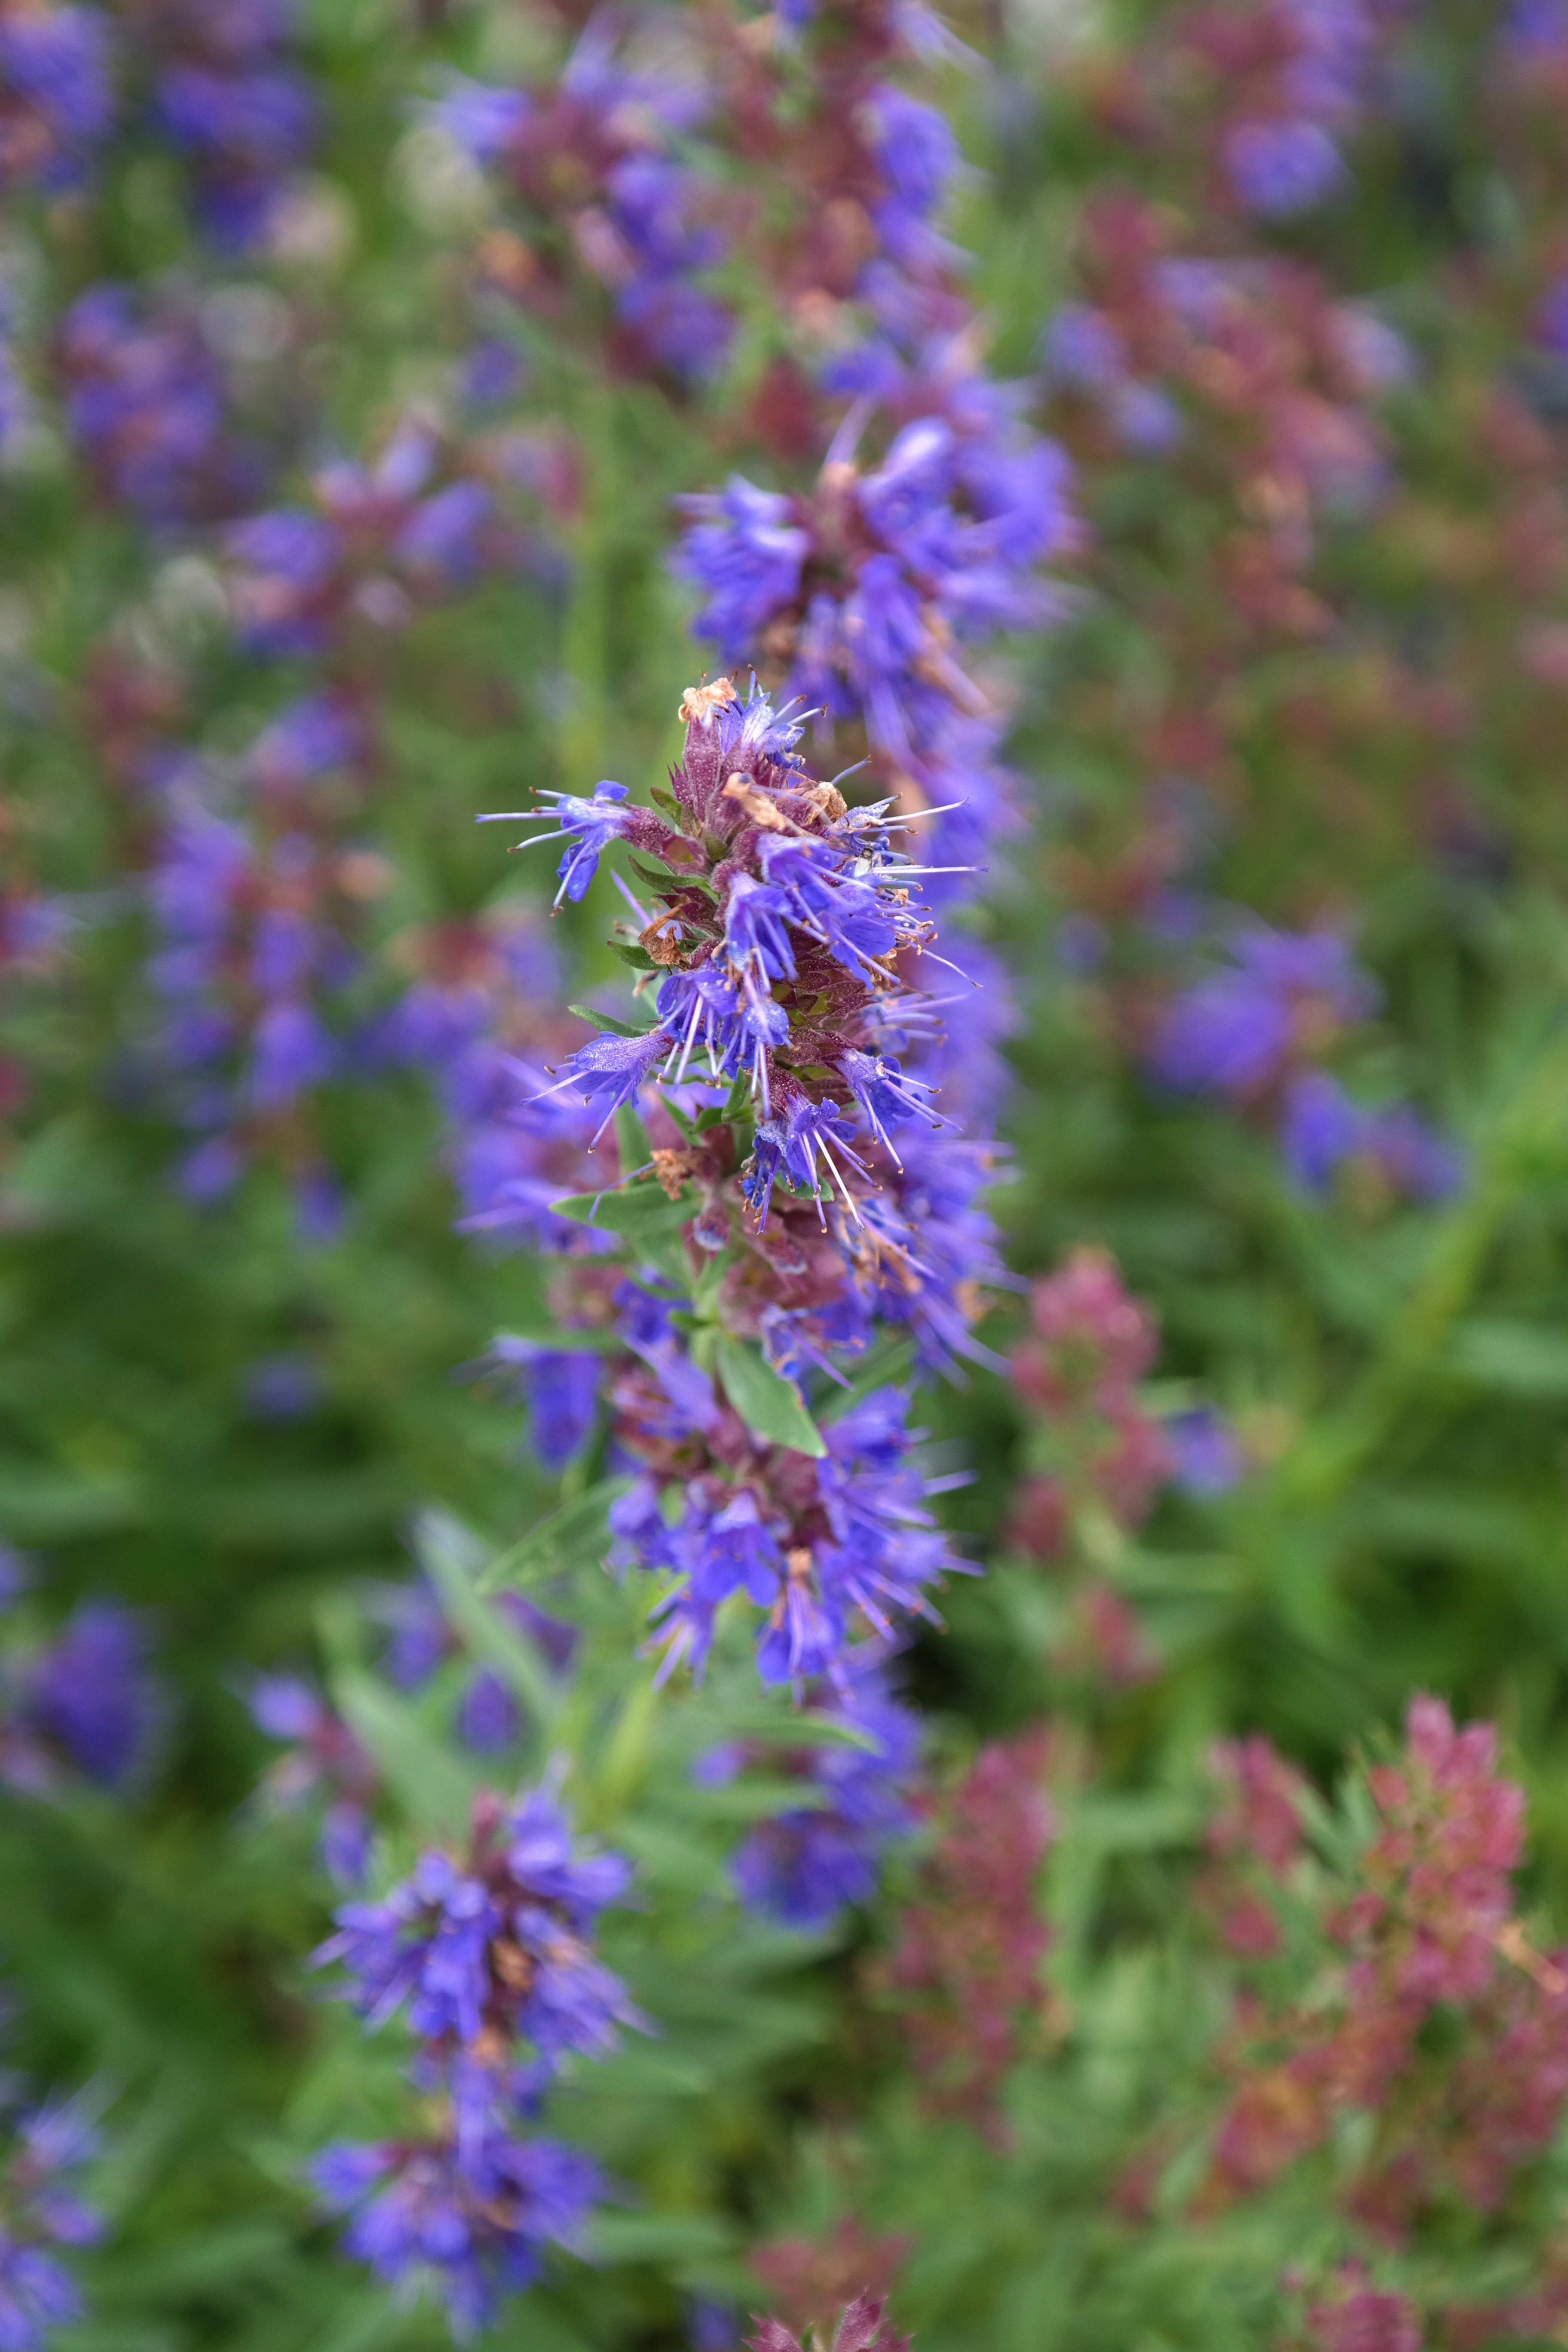
blossom, plant, meadow, prairie, flower, bloom, spice, herb, blue, flora, lavender, wildflower, violet, medicinal plant, garden herbs, flowering plant, lamiaceae, verbena, semi shrub, hyssop, annual plant, land plant, english lavender, french lavender, hyssopus, loosestrife and pomegranate family, hyssopus officinalis, bee herbs, duftisoppe, real hyssop, eisop, esope, spice hyssop, heisop, hisopo, hizopf, ibsche, isop, ispen, herbal vinegar, josef herb, holy herb